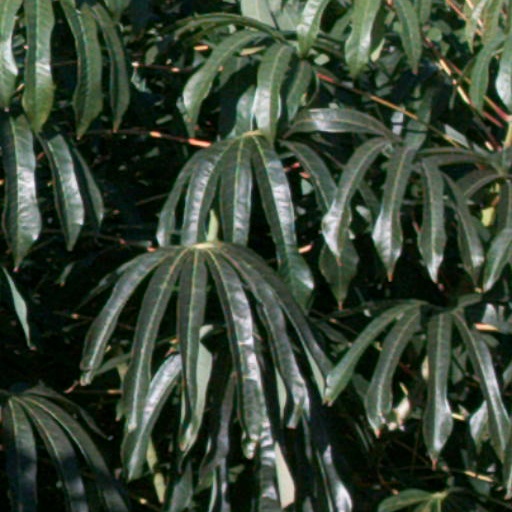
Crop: cassava